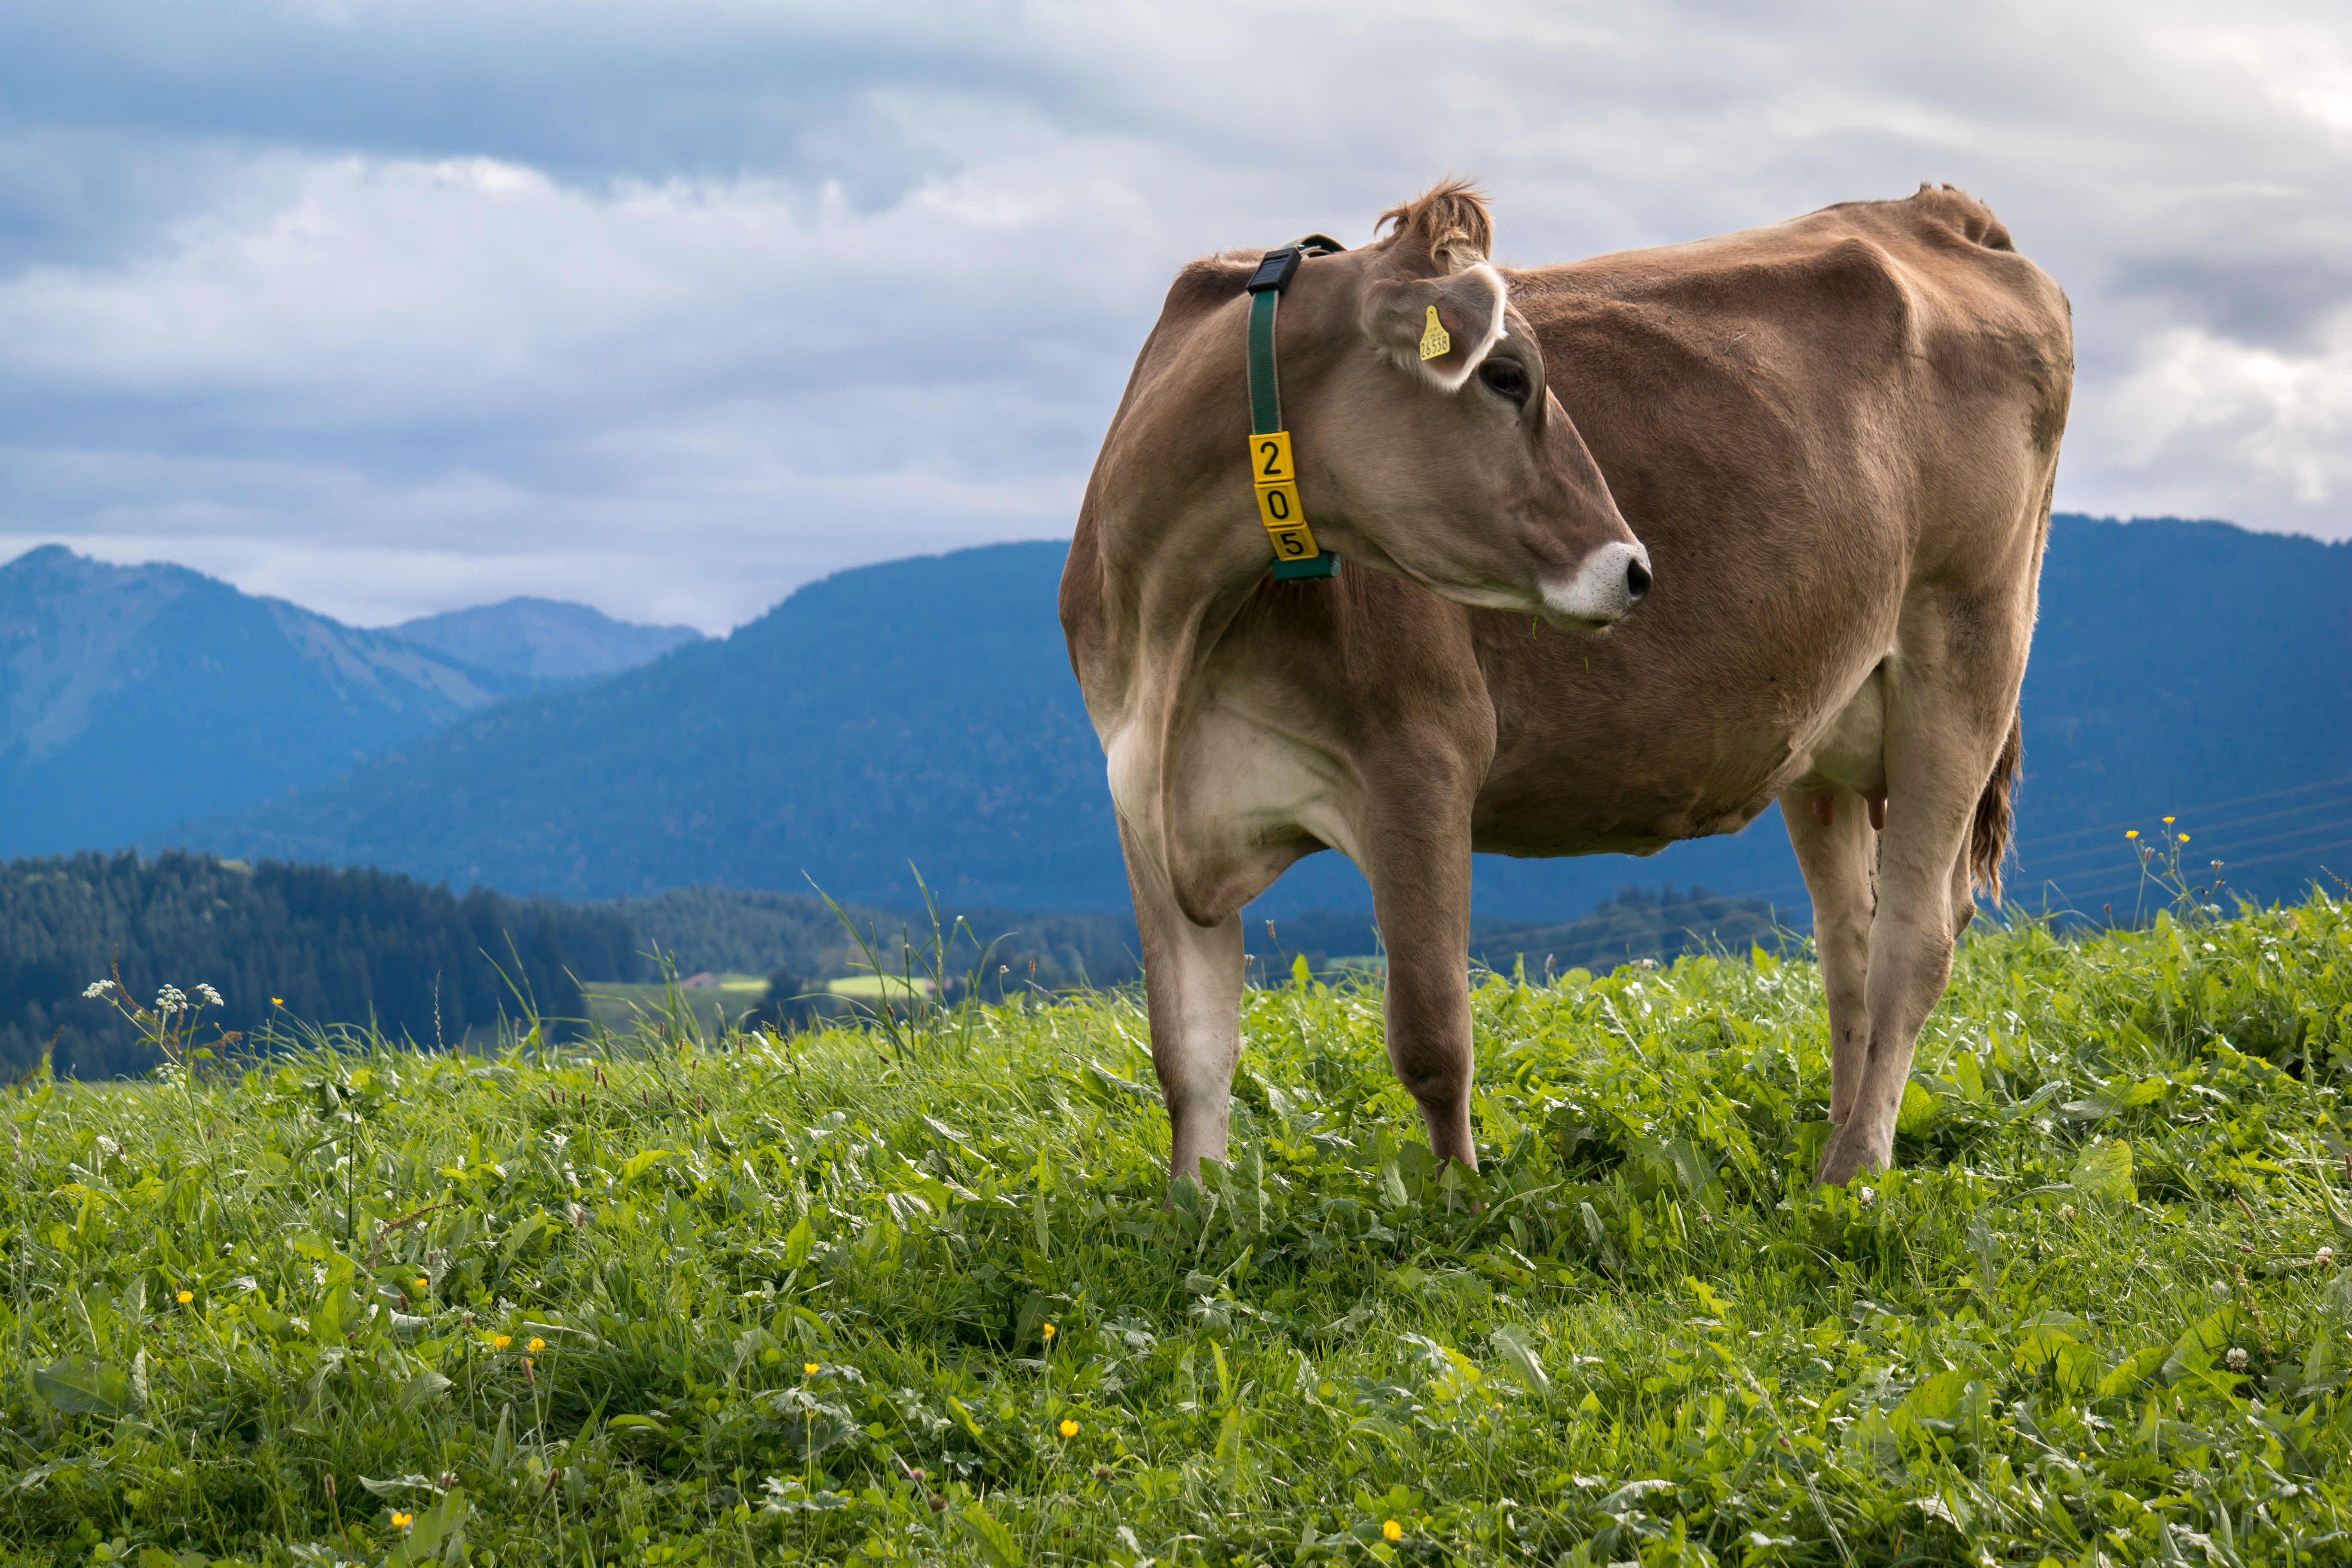
landscape, nature, grass, mountain, sky, field, farm, meadow, prairie, flower, wildlife, cow, herd, pasture, grazing, mammal, alpine, agriculture, clouds, mountains, grassland, germany, bavaria, habitat, alm, rural area, allg u, mountain meadow, sch negger k se alm, sch negger alm, natural environment, cattle like mammal